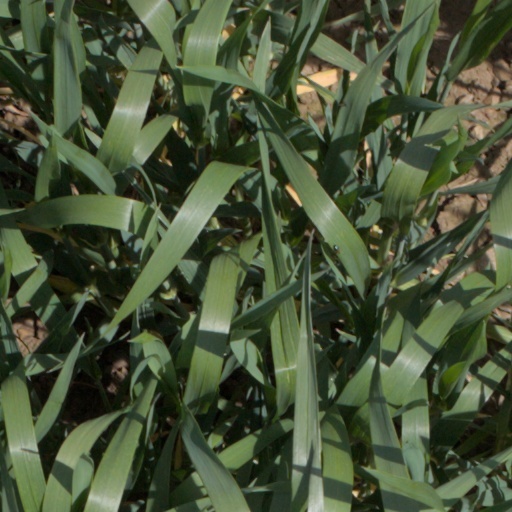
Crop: wheat